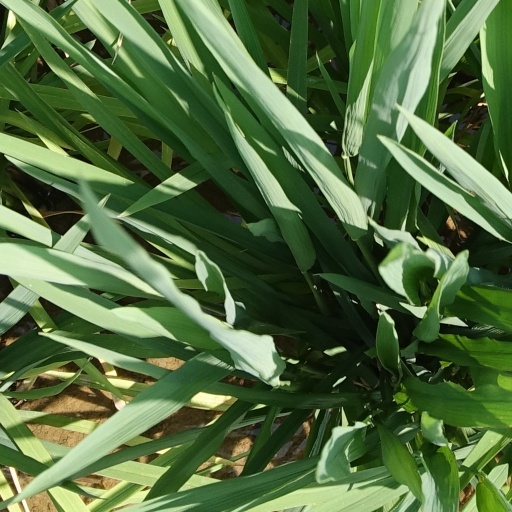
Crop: rice